Argentine comics

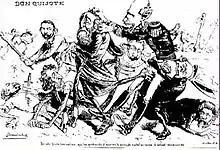
Front of "Don Quijote" magazine, circa 1890.

The first cartoons to appear in Argentina were editorial cartoons in political satire magazines at the end of the 19th century. These cartoons, originally single panels, quickly evolved to multiple panel constructions with sequential action. Many used methods such as text indicating dialogue emanating from the speaker's mouth, or text below the drawings for dialogue and explanation.